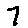
Label: 7